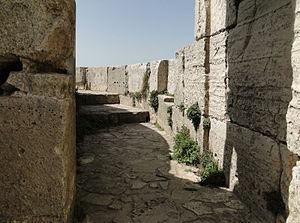
Chemin de ronde du Krak des Chevaliers, Syrie
Un chemin de ronde est une voie aménagée en position sommitale, en saillie d’une muraille, d’une courtine ou de tours d’une fortification. Destiné à la circulation des sentinelles, il est généralement protégé par un parapet crénelé et équipé de hourds ou de mâchicoulis. Il peut être en saillie interne ou externe, à jour ouvert ou couvert par un toit, une ou deux galeries.